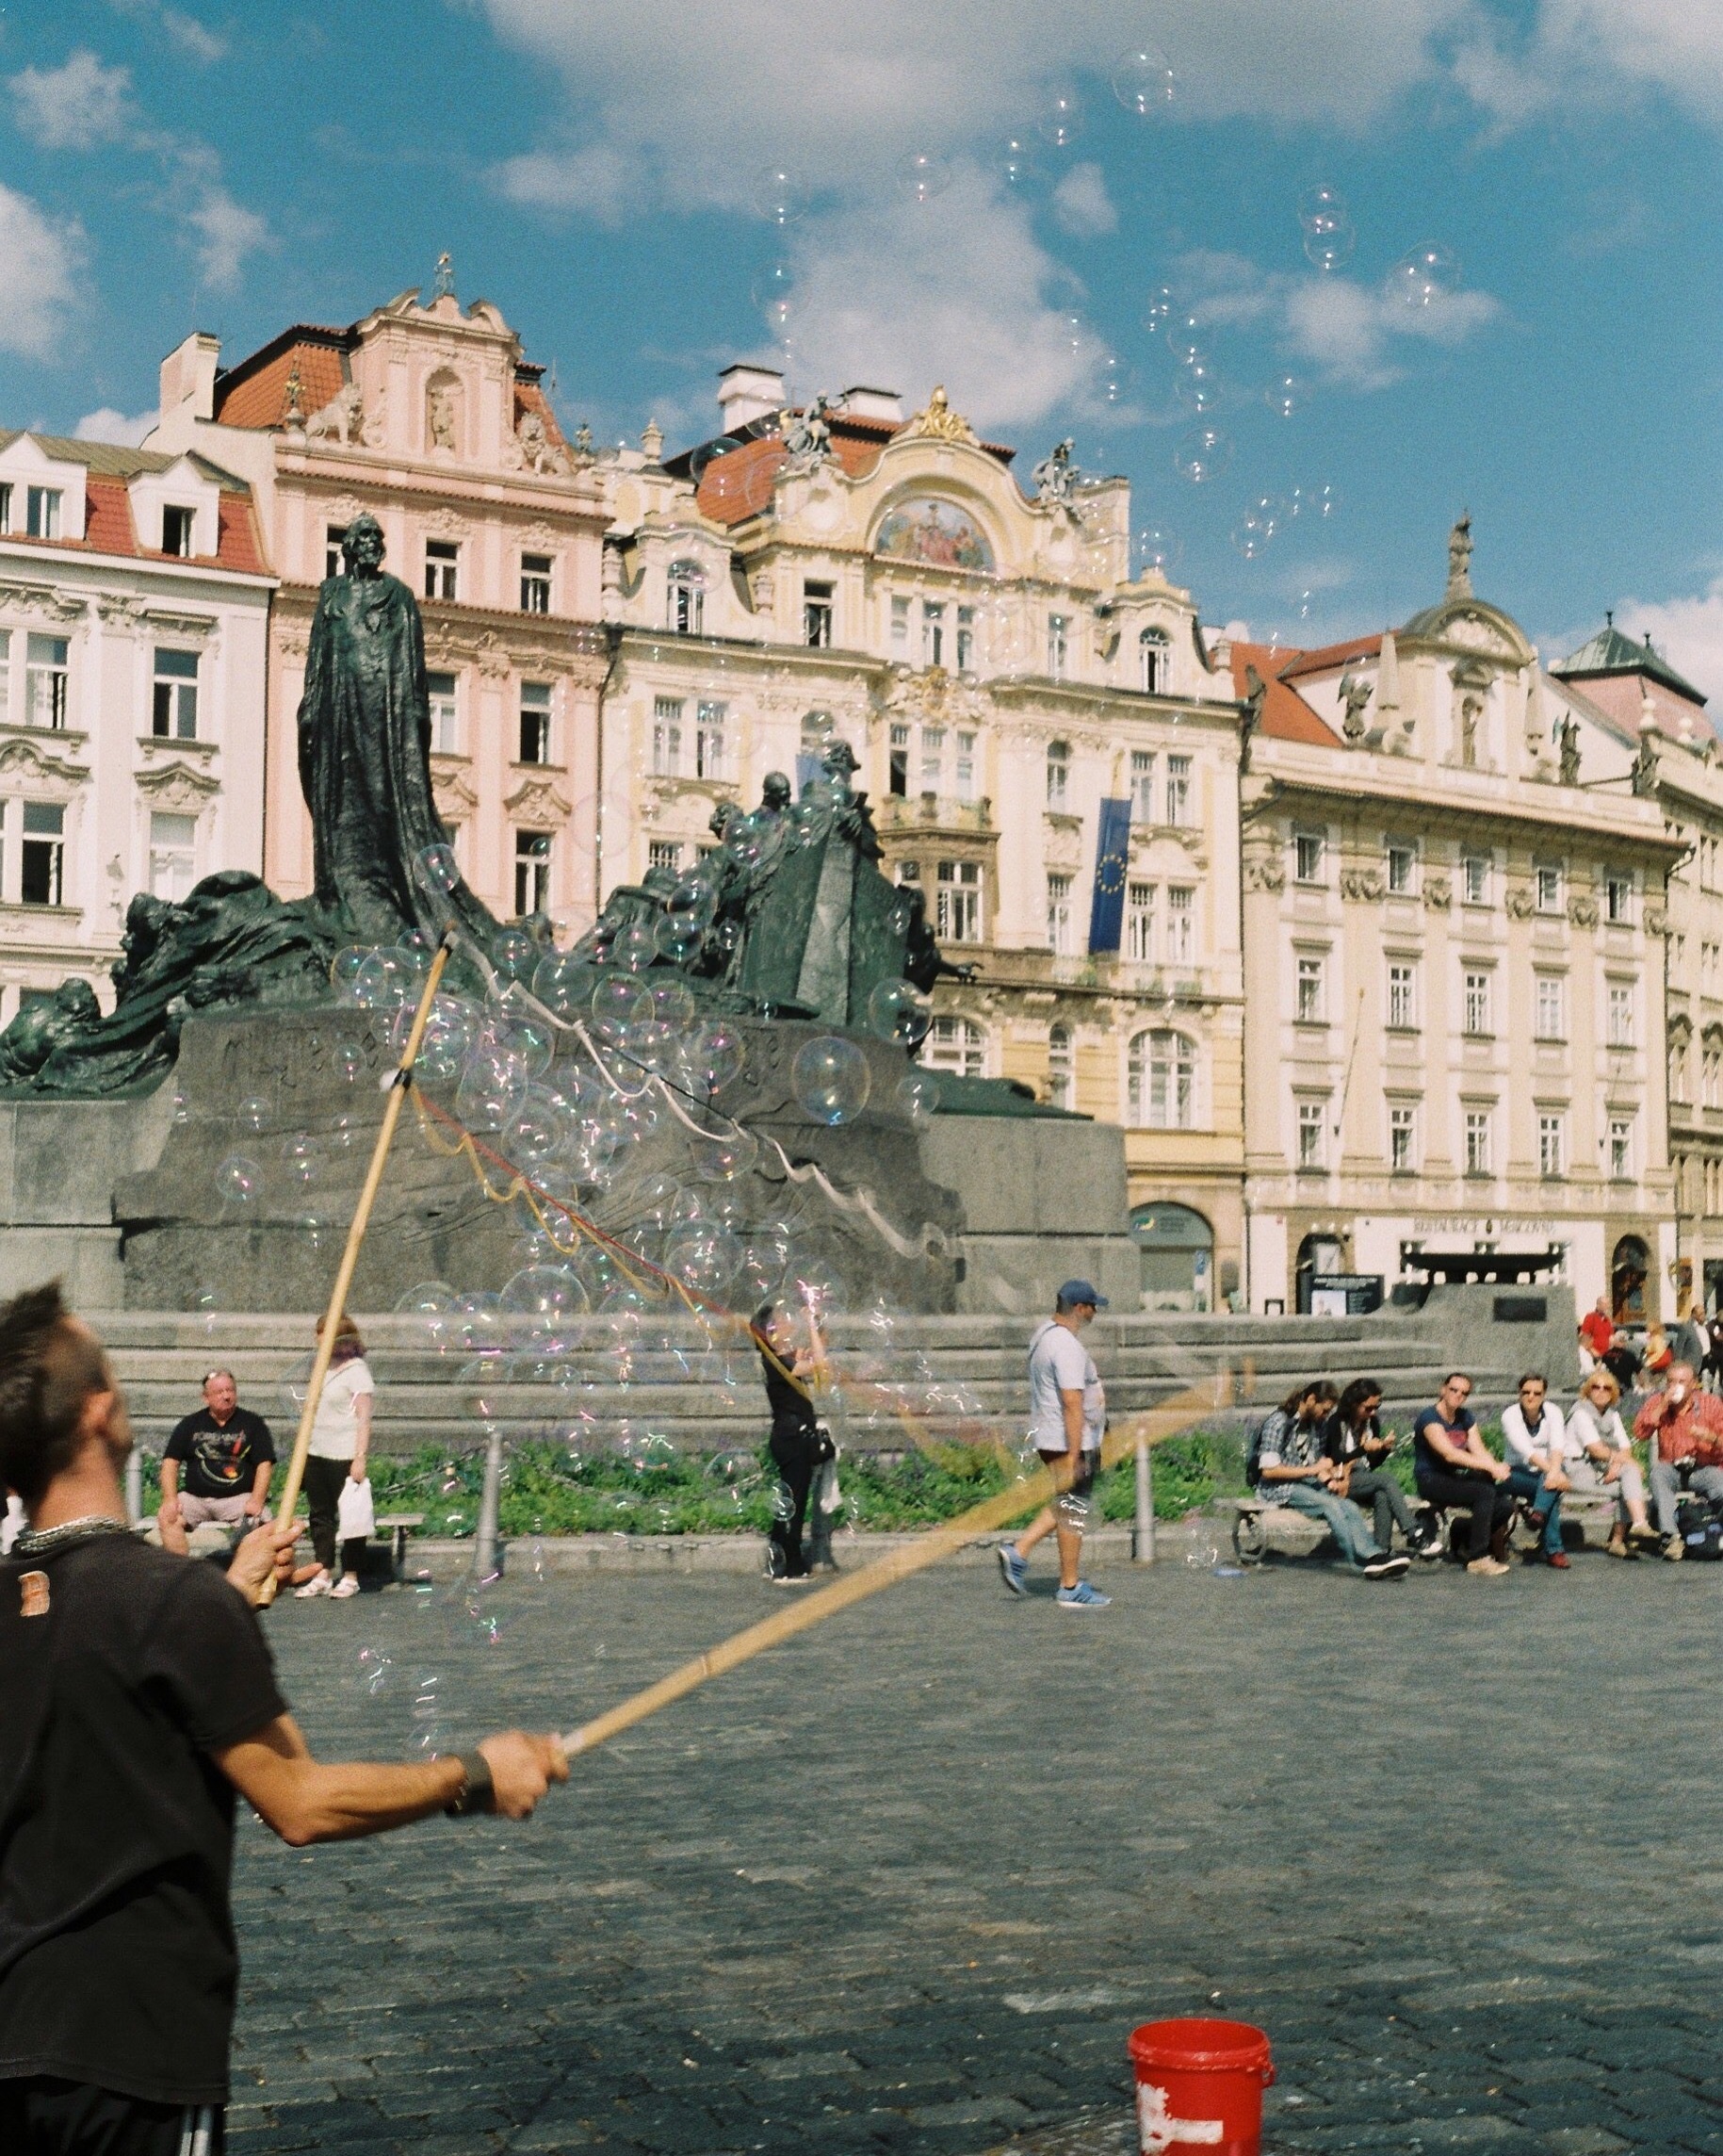
town, vehicle, tourism, town square, human settlement